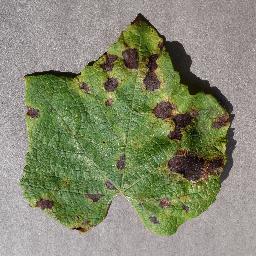
Label: Grape___Leaf_blight_(Isariopsis_Leaf_Spot)